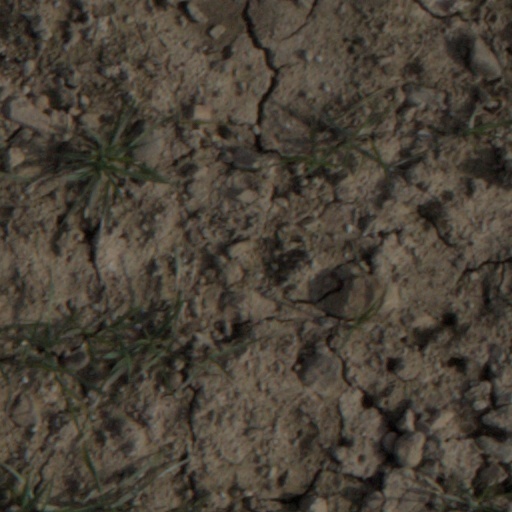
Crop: wheat